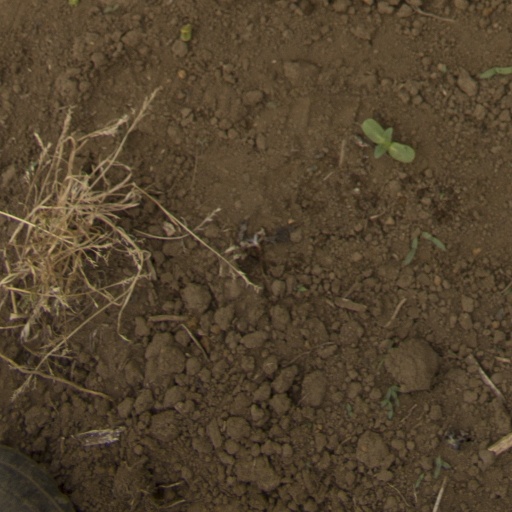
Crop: Jerusalem artichoke